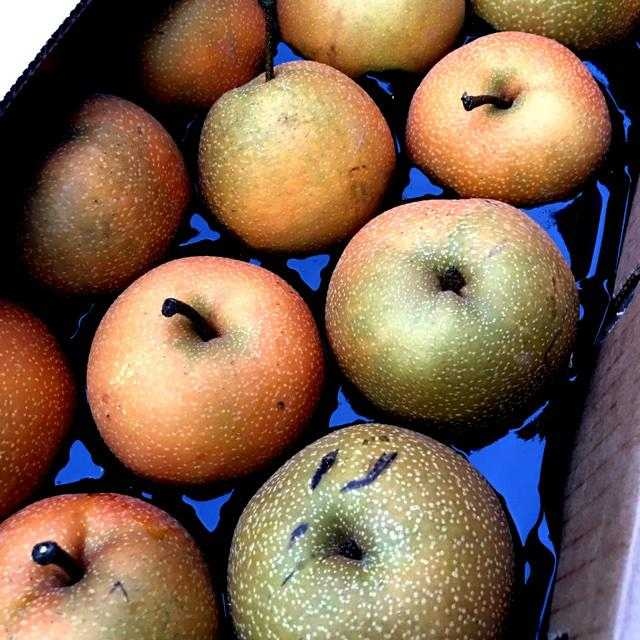
Label: Pear